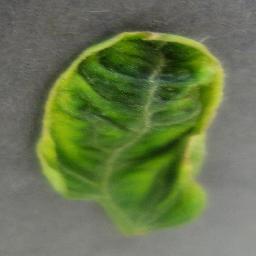
Label: Tomato___Tomato_Yellow_Leaf_Curl_Virus